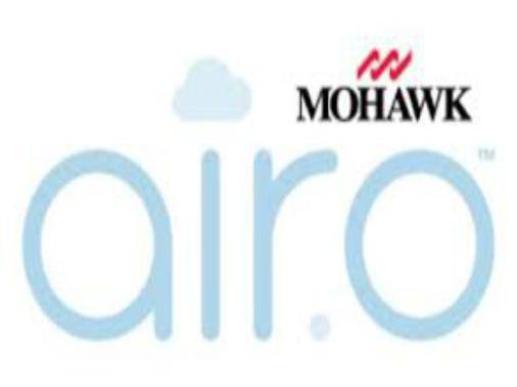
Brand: mohawk-2
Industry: Leisure